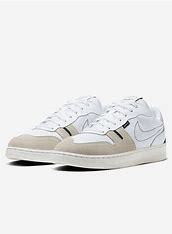
Brand: Nike
Model: Squash Type